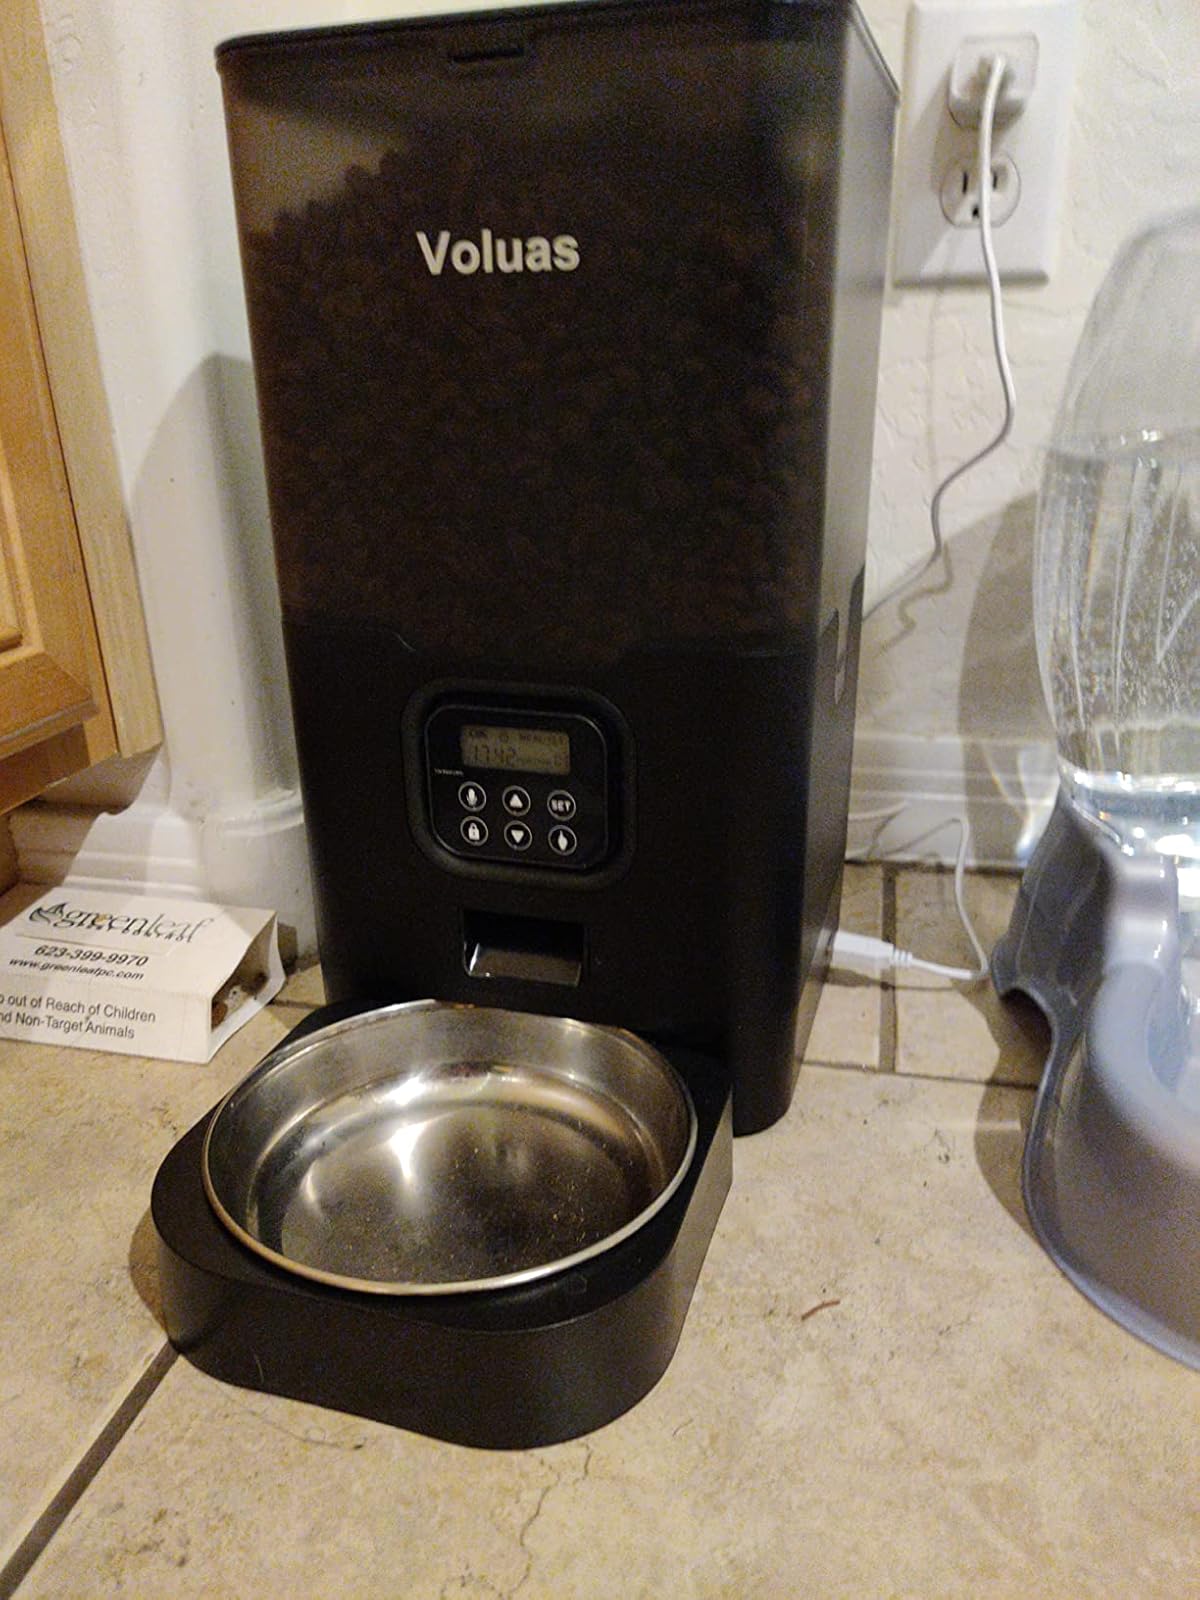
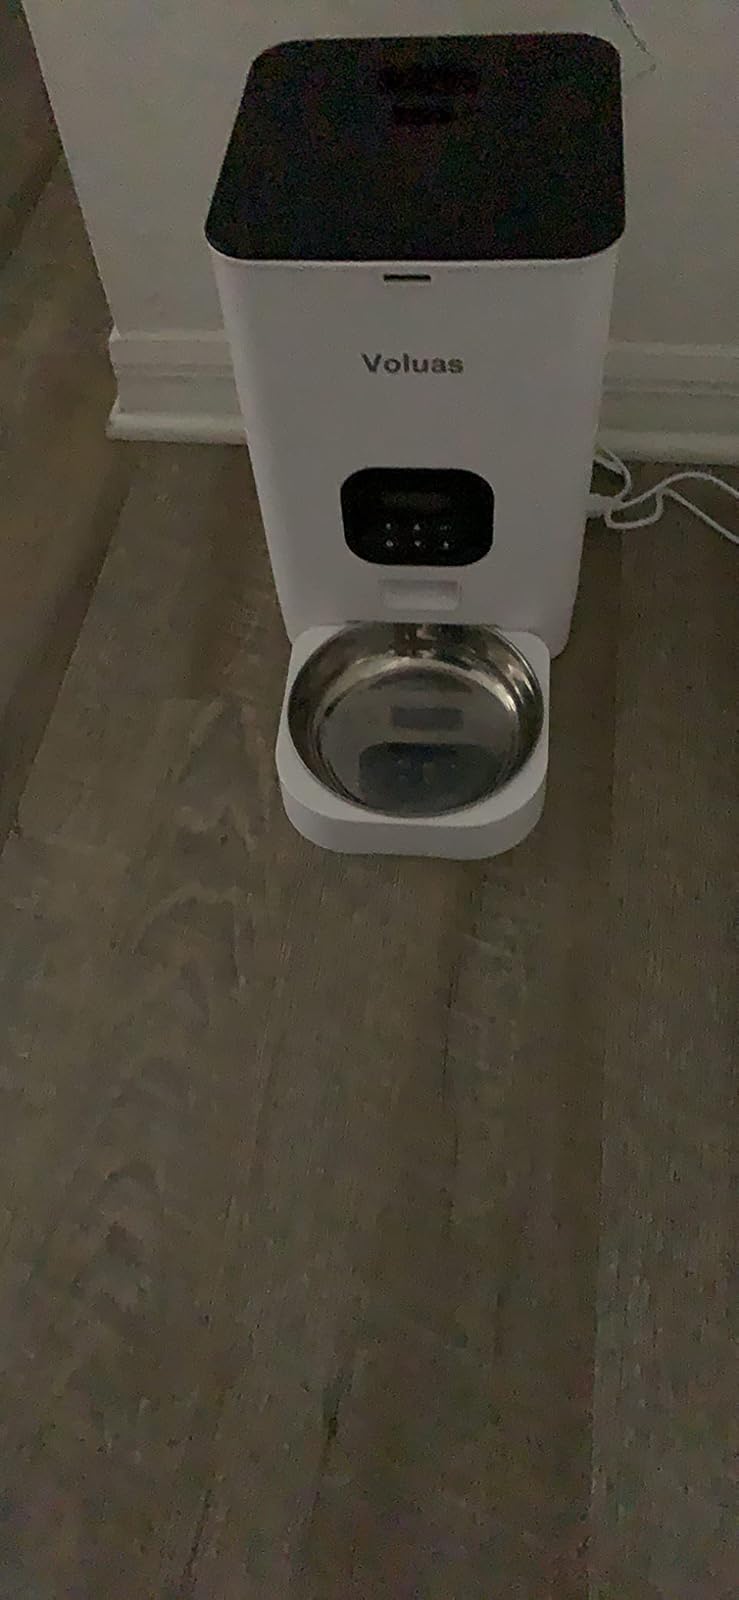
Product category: items_feeder
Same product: no